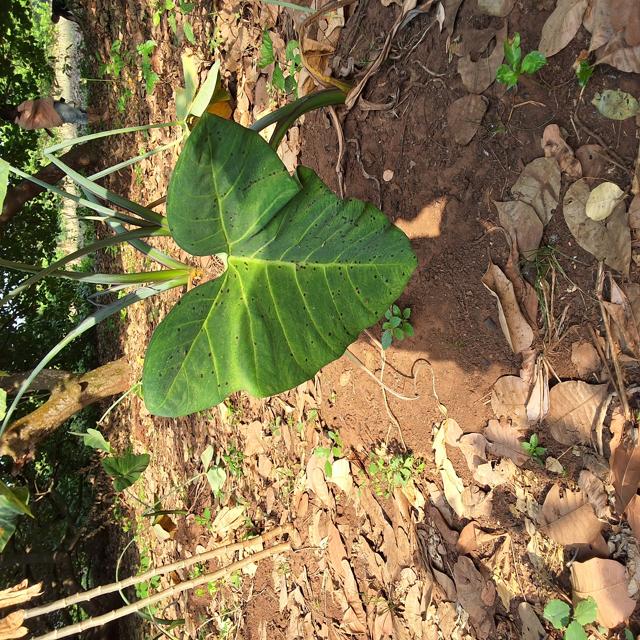
Label: Healthy